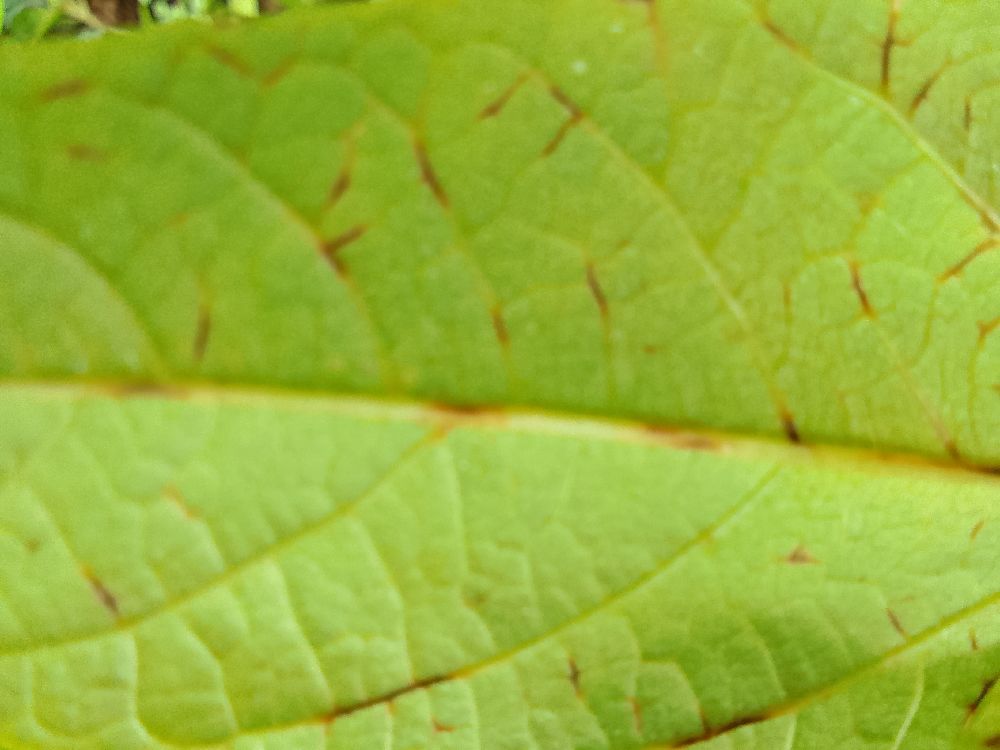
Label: anthracnose